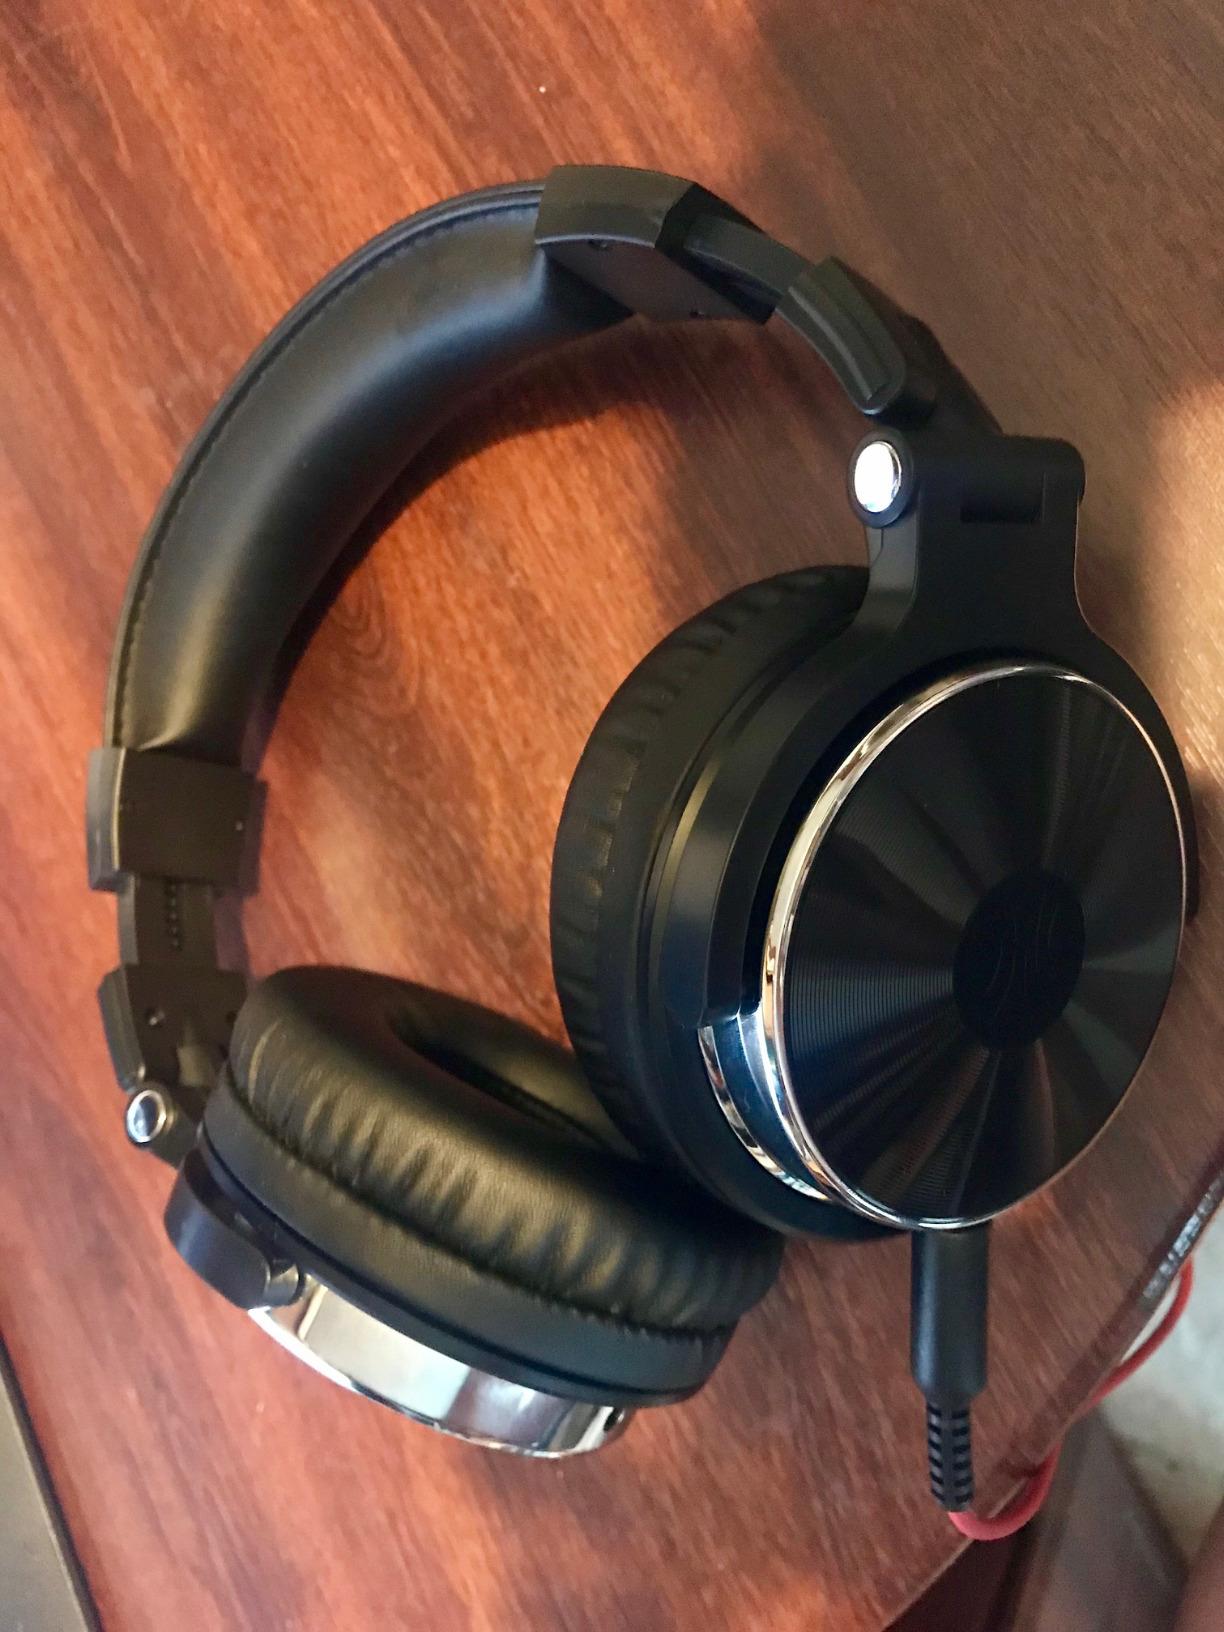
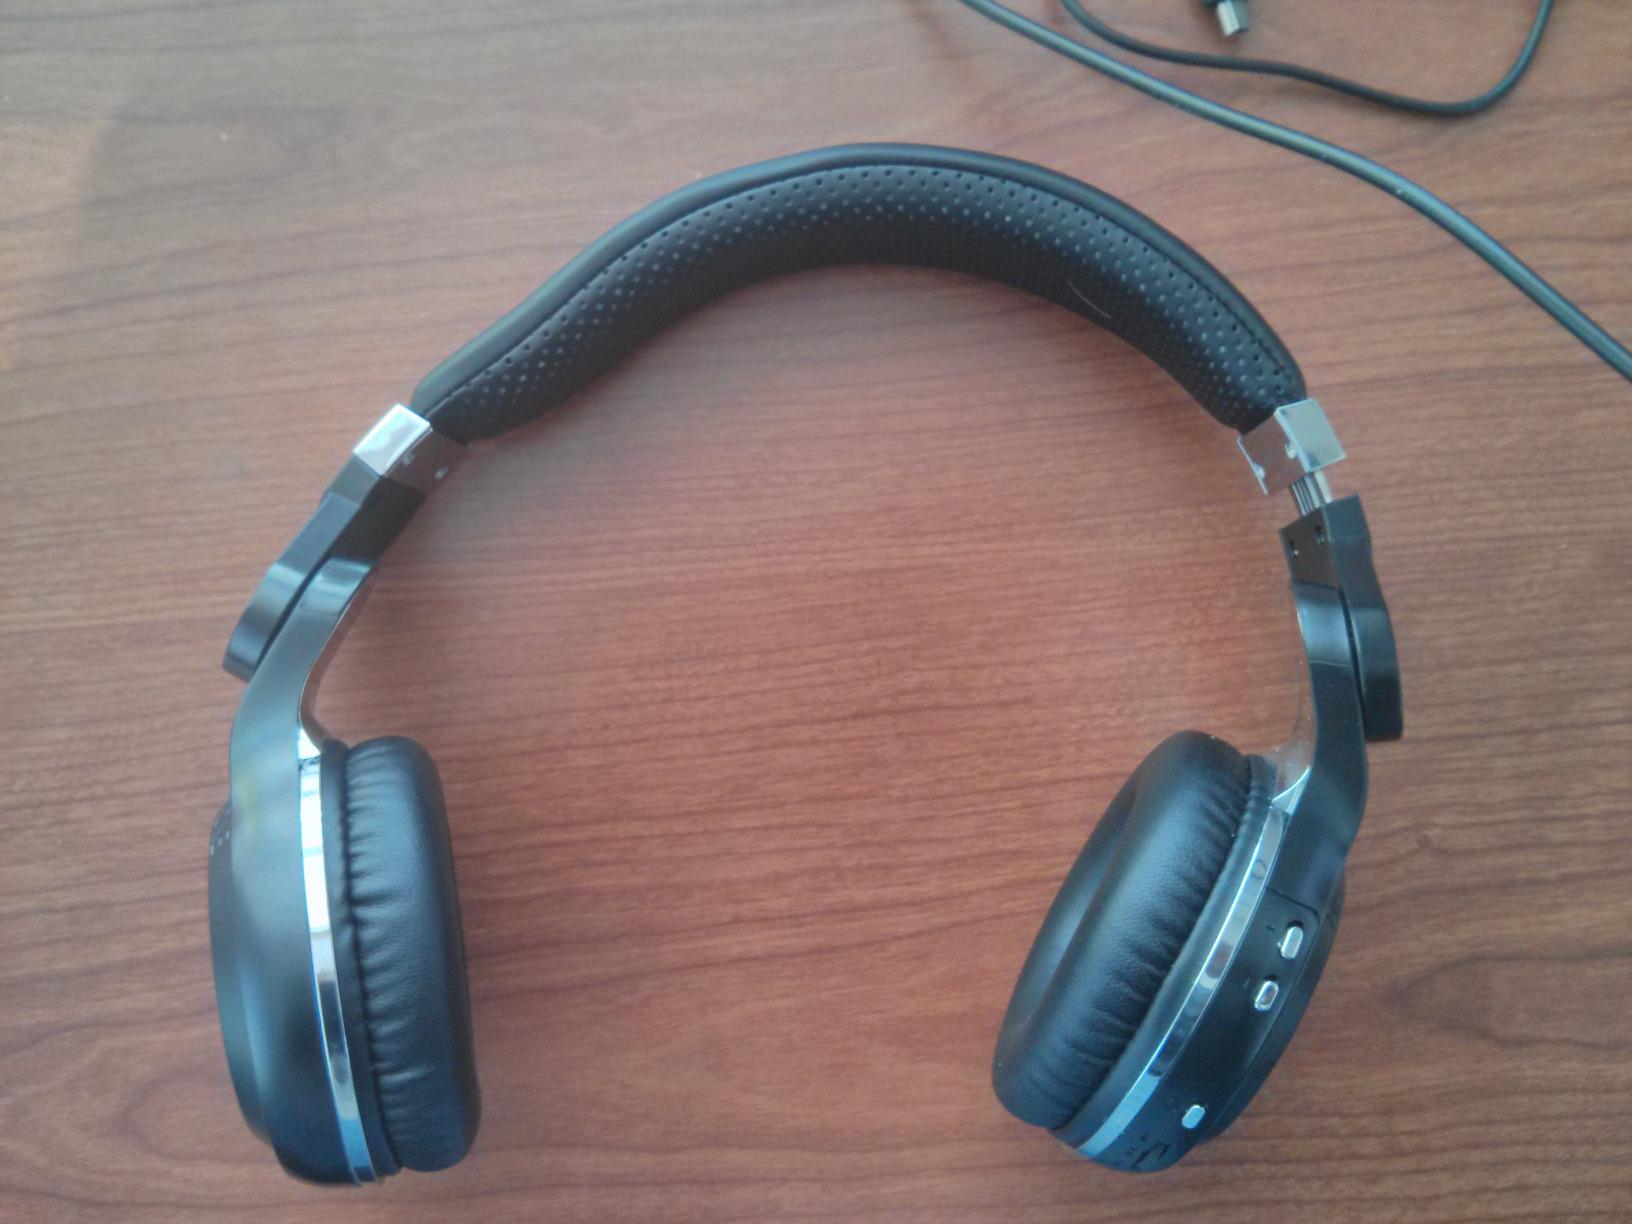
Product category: headphones
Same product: no